Palace of the Marquis of Molins

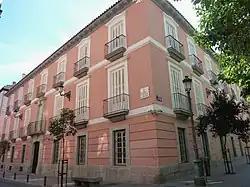

The Palace of the Marquis of Molins (Spanish: "Palacio del Marqués de Molins") is a nineteenth-century building in Madrid, Spain. Originally the property of Mariano Roca de Togores y Carrasco, 1st Marquis of Molíns, it now belongs to the state. It was adapted in the 1970s to serve as an annex to the Real Academia de la Historia.